Atmospheric optics

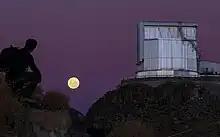
Purple sky on the La Silla Observatory.

The sky can turn a multitude of colors such as red, orange, pink and yellow (especially near sunset or sunrise) and black at night. Scattering effects also partially polarize light from the sky, most pronounced at an angle 90° from the Sun.